Cheynes, Western Australia

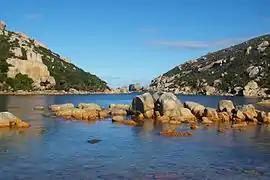
Waychinicup Inlet in Waychinicup National Park

Cheynes is a locality of the City of Albany in the Great Southern region of Western Australia. The entirety of Waychinicup National Park is located within Cheynes. It is located from Albany.